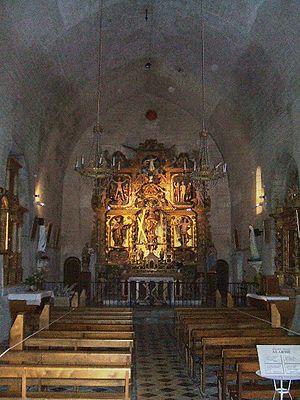
Montbolo (Pyrénées-Orientales, France)
L'église Saint-André est une église de style roman située à Montbolo, dans le département français des Pyrénées-Orientales et la région Languedoc-Roussillon.
Montbolo est une commune française, située dans le département des Pyrénées-Orientales en région Occitanie. Ses habitants sont appelés les Bolomontains.